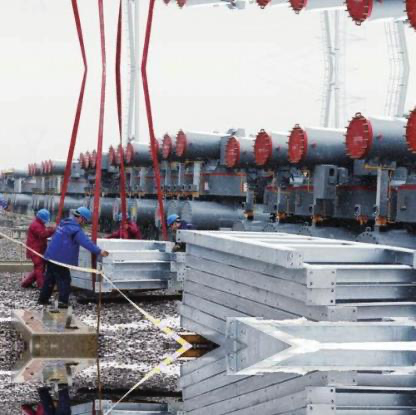
Objects in the image:
label: helmet
label: helmet
label: helmet